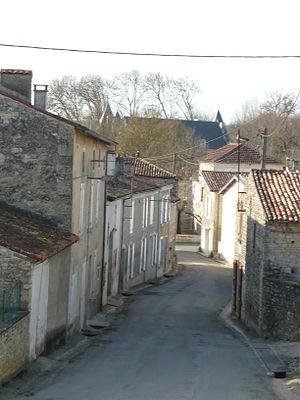
La route d'Aulnay dans le village de Dampierre-sur-Boutonne (17)
Dampierre-sur-Boutonne est une commune du Sud-Ouest de la France située dans le département de la Charente-Maritime.
Le département de la Charente-Maritime, qui fait partie de la région Nouvelle-Aquitaine dont la capitale régionale est Bordeaux, est subdivisé en 5 arrondissements administratifs, lesquels sont découpés en 51 cantons, encadrant 472 communes.